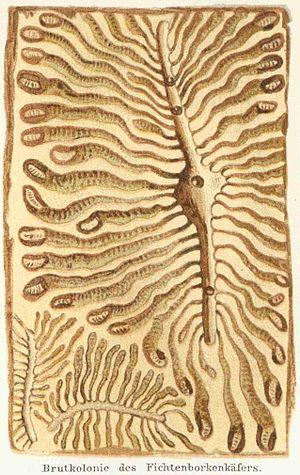
Les Scolytinae forment une sous-famille d'insectes coléoptères de la famille des Curculionidae.